Tulsa Shock

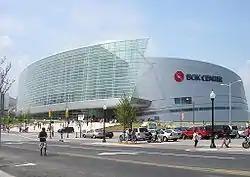
The BOK Center, home of the Shock

Some Shock games were broadcast on The Cox Channel (COX), which is a local television station for certain areas of the state of Oklahoma. More often than not, NBA TV picked up the feed from the local broadcast, which was shown nationally. The broadcasters for the Shock games were Mike Wolfe and Shanna Crossley.